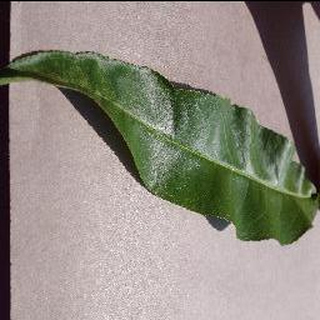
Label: healthy_peach